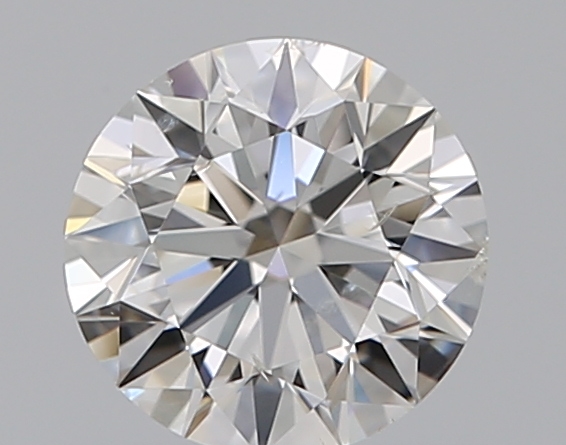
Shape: round
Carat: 0.5
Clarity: SI2
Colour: H
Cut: VG
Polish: VG
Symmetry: GD
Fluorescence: N
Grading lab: GIA
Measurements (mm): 5 x 5.08 x 3.15